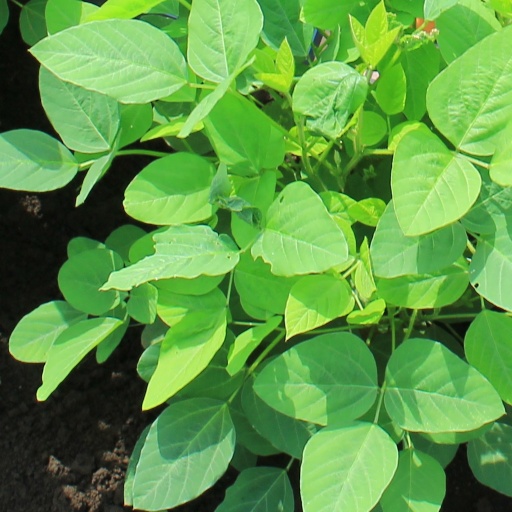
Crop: soybean